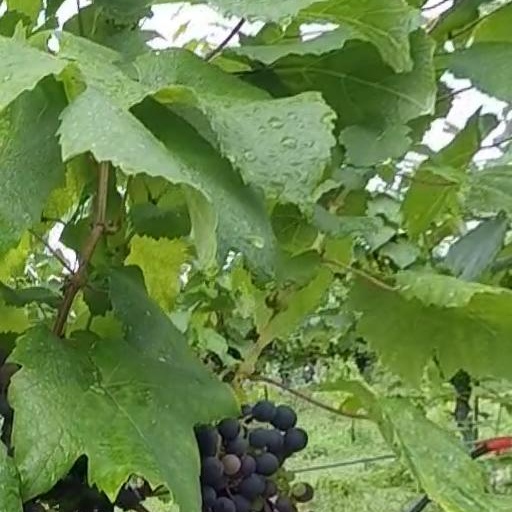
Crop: grape